Bolas

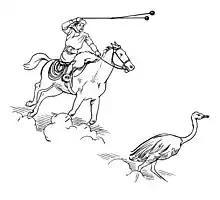
A hunter using bolas while mounted on a horse.

Bolas or bolases (: bola; from Spanish and Portuguese "bola", "ball", also known as a "boleadora" or "boleadeira") is a type of throwing weapon made of weights on the ends of interconnected cords, used to capture animals by entangling their legs. Bolas were most famously used by the gauchos, but have been found in excavations of Pre-Columbian settlements, especially in Patagonia, where indigenous peoples (particularly the Tehuelche) used them to catch 200-pound guanacos and rheas. The Mapuche and the Inca army used them in battle. Mapuche warriors used bolas in their confrontations with the Chilean Army during the Occupation of Araucanía (1861–1883).